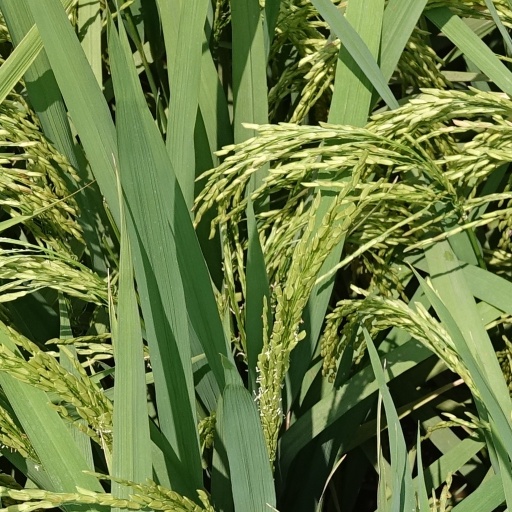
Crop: rice